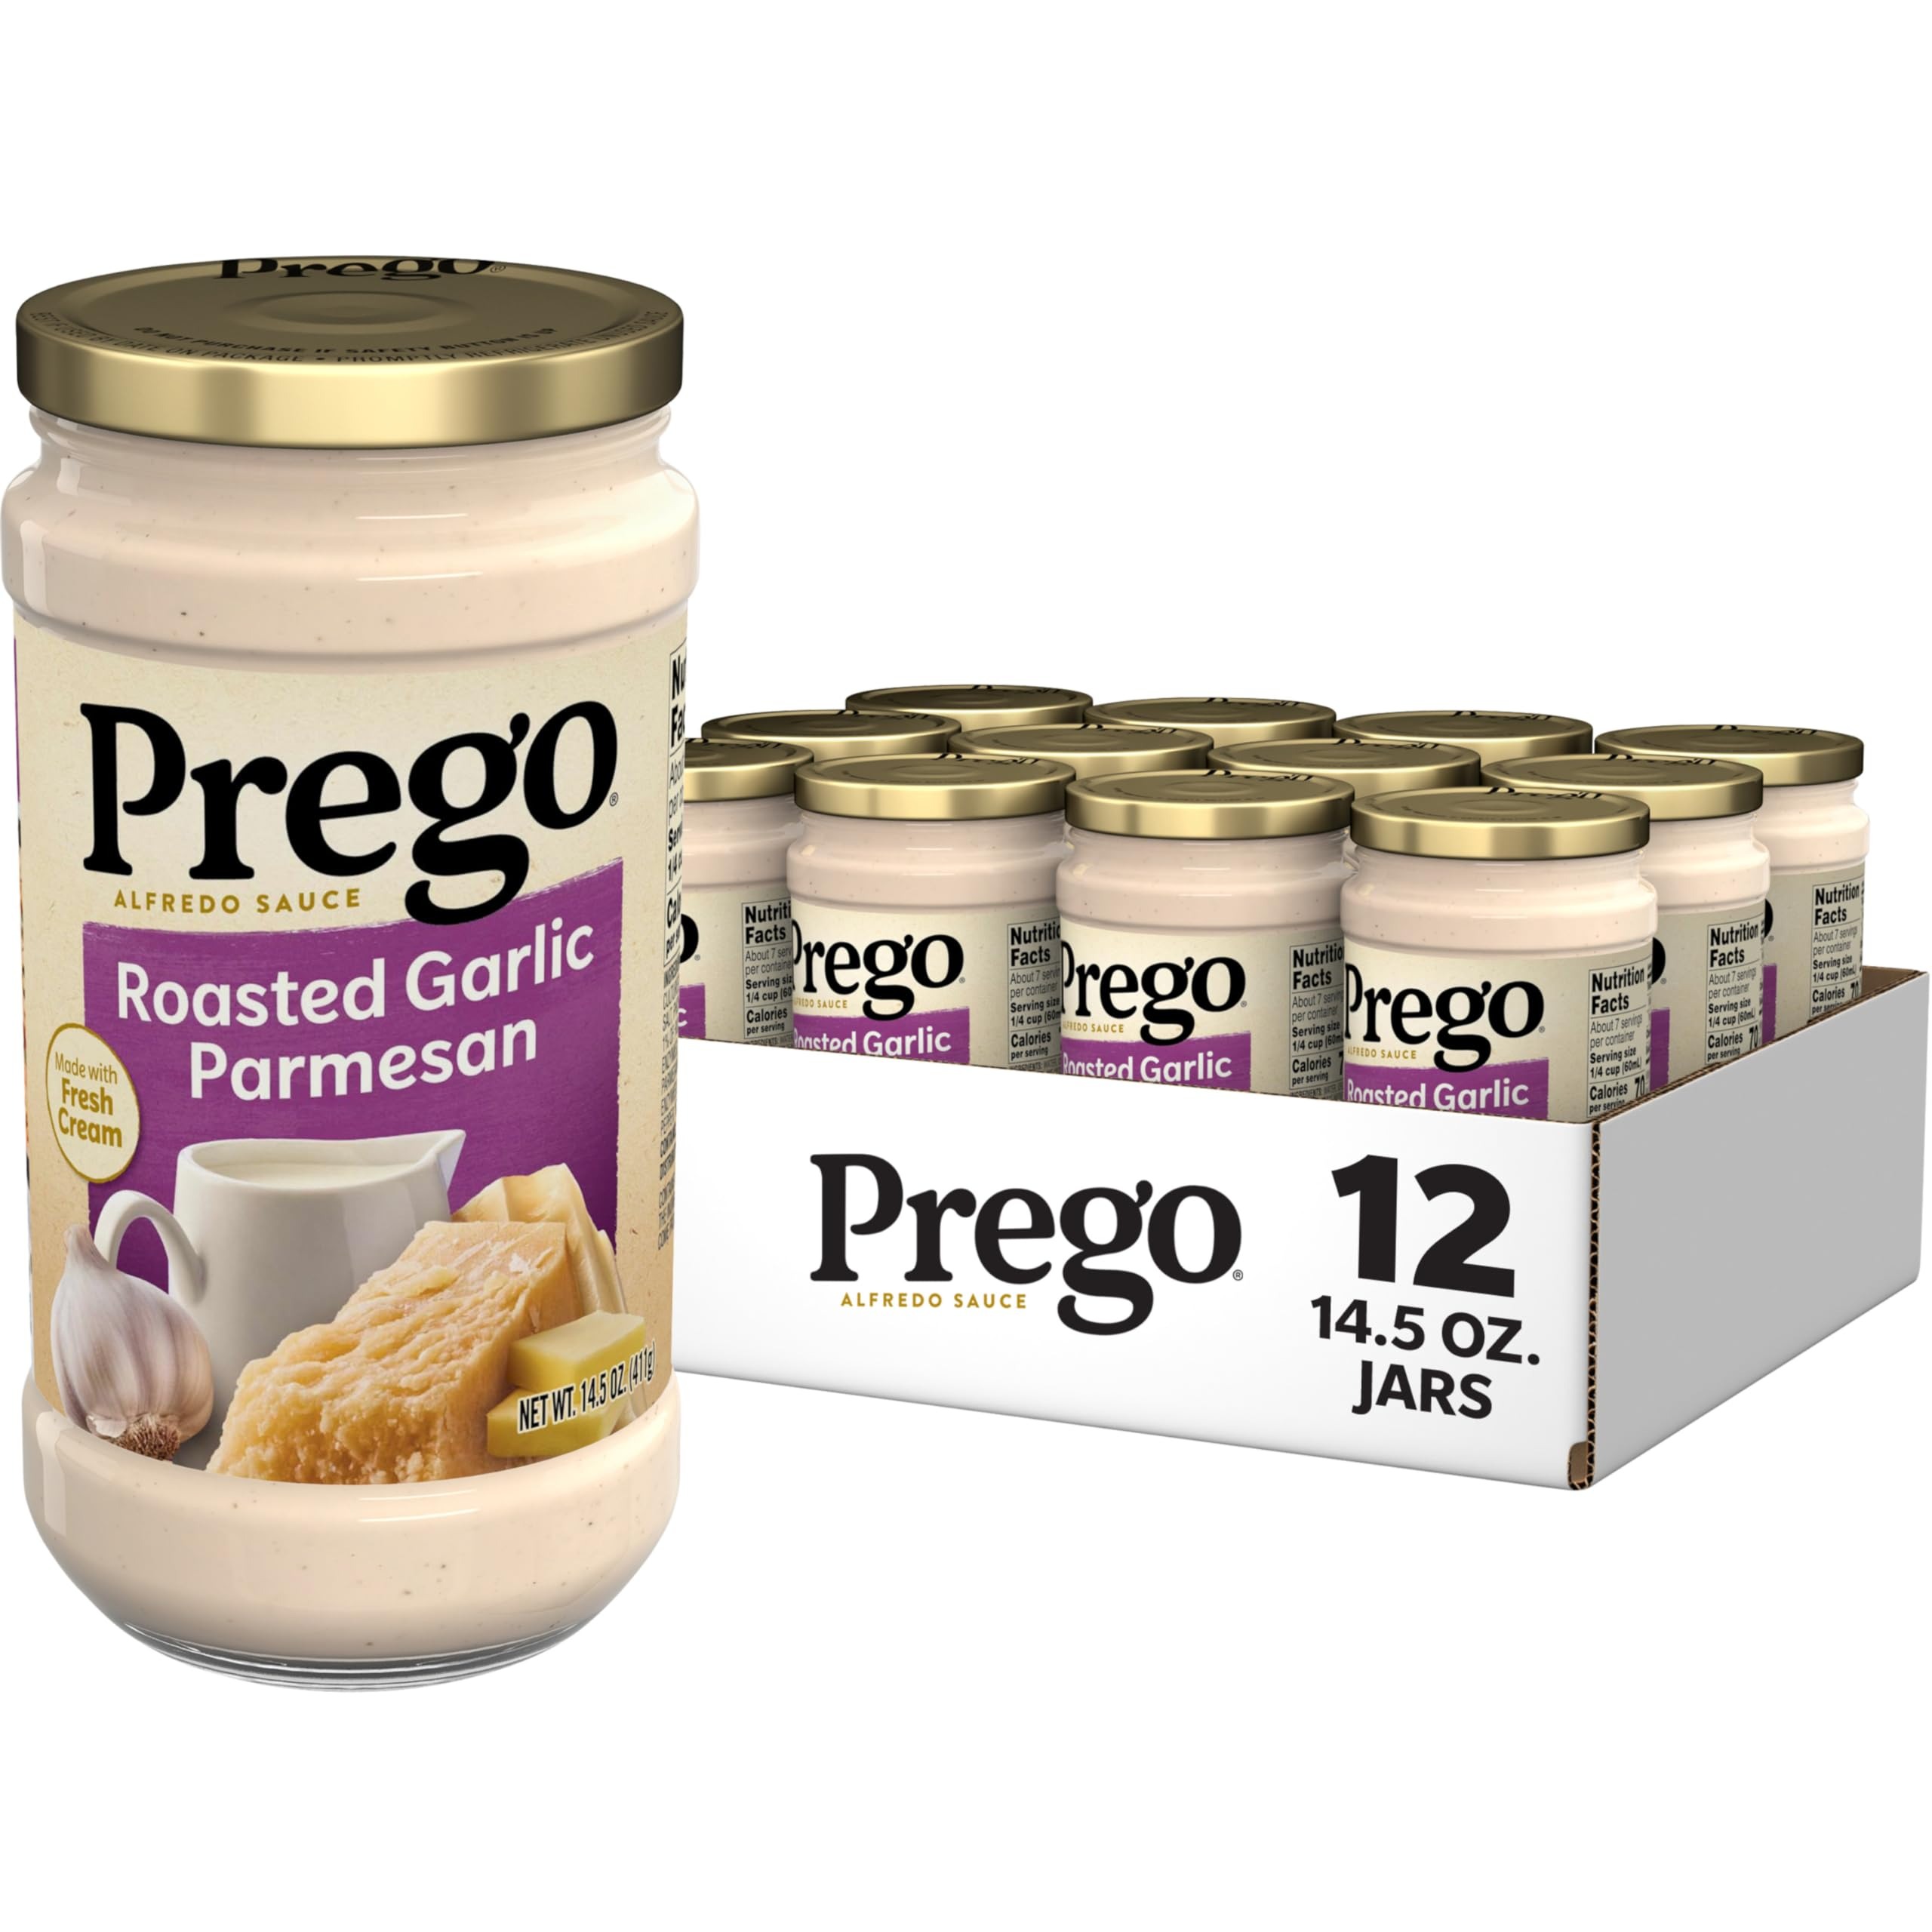
Item Name: Prego Alfredo Sauce with Roasted Garlic and Parmesan Cheese, 14.5 oz Jar (Case of 12)
Bullet Point 1: Twelve (12) 14.5 oz jars of Prego Alfredo Sauce with Roasted Garlic and Parmesan Cheese
Bullet Point 2: Pasta sauce with thickness you can see and a taste that everyone loves
Bullet Point 3: Garlic parmesan sauce features the tangy flavors of cream and parmesan cheese
Bullet Point 4: This Prego sauce is made with fresh cream and no high fructose corn syrup
Bullet Point 5: This sauce is perfect for fettuccine alfredo, chicken alfredo and our simple Shrimp Alfredo
Bullet Point 6: White sauce jar is easy to reseal and refrigerate
Value: 174.0
Unit: Ounce

Price: 3.29